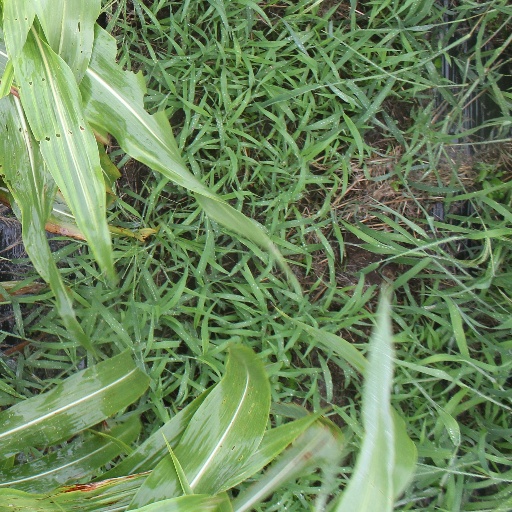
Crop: sorghum